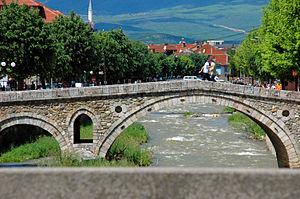
Le vieux pont de pierre est situé au Kosovo dans la ville Prizren. Il a été construit aux XVᵉ-XVIᵉ siècles. Il est inscrit sur la liste des monuments culturels de l'Académie serbe des sciences et des arts et sur celle des monuments culturels du Kosovo.